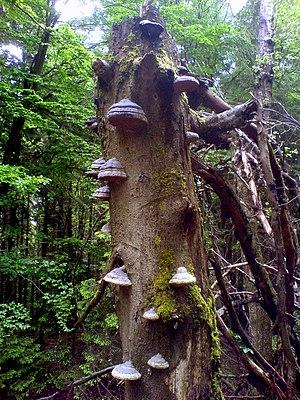
Fomes, « aliment du feu», en latin, amadouvier en français, est un genre de champignons de la famille des Polyporacées.